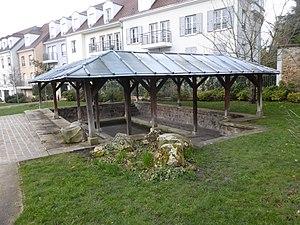
Lavoir de Châtenay
Châtenay-Malabry est une commune française dans le département des Hauts-de-Seine en région Île-de-France. Jusqu'en 1968, Châtenay-Malabry faisait partie du département de la Seine.
Le Ru de Châtenay est un ruisseau du département des Hauts-de-Seine en région Île-de-France, se jetant dans le Grand canal du parc de Sceaux d’où sort le ru des Morteaux, affluent de la Bièvre.